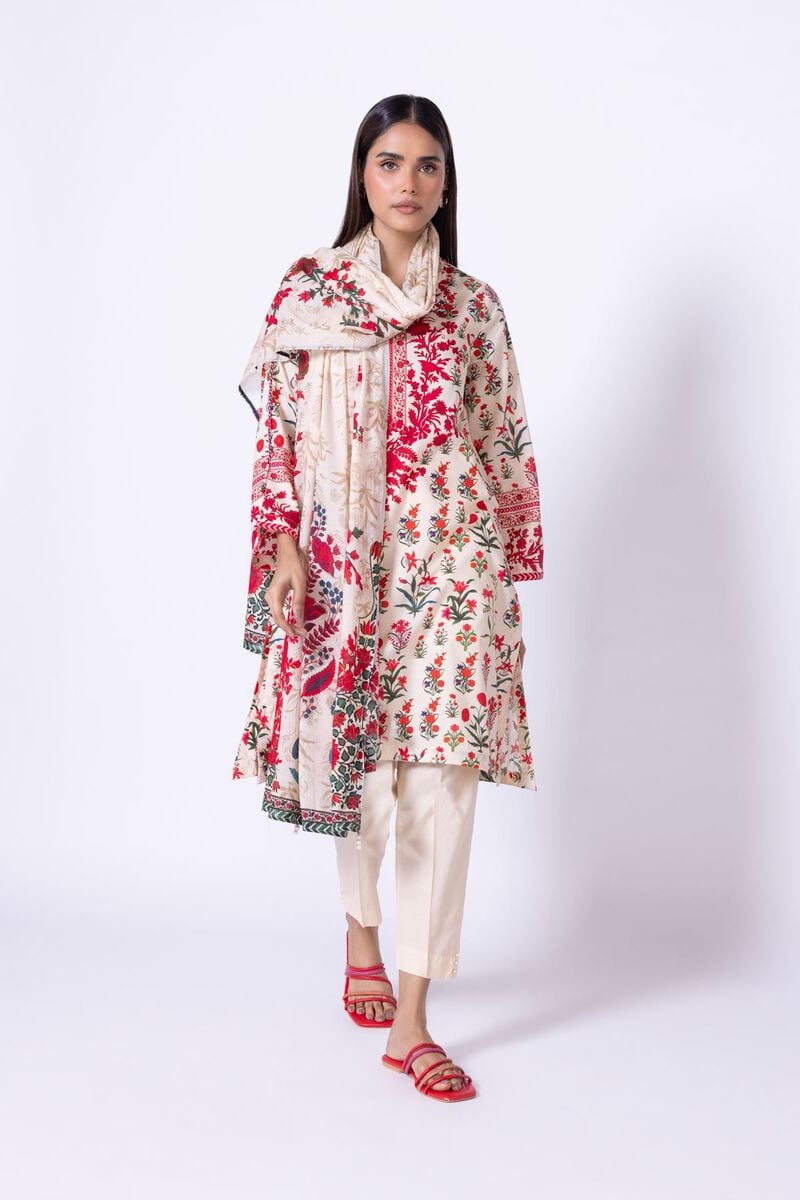
cream multi kurta set